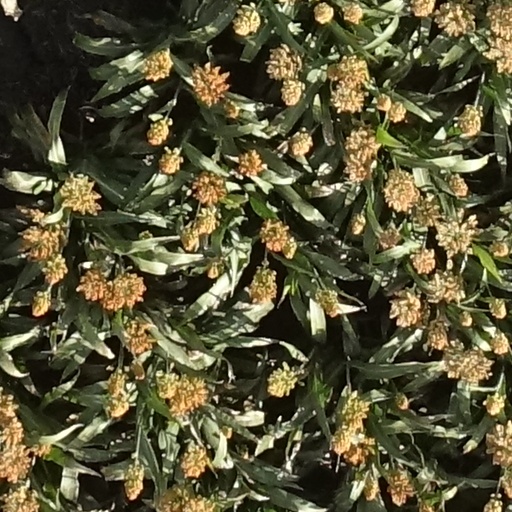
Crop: sorghum